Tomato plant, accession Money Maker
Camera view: bottom (45 deg); turntable rotation: 240 degrees
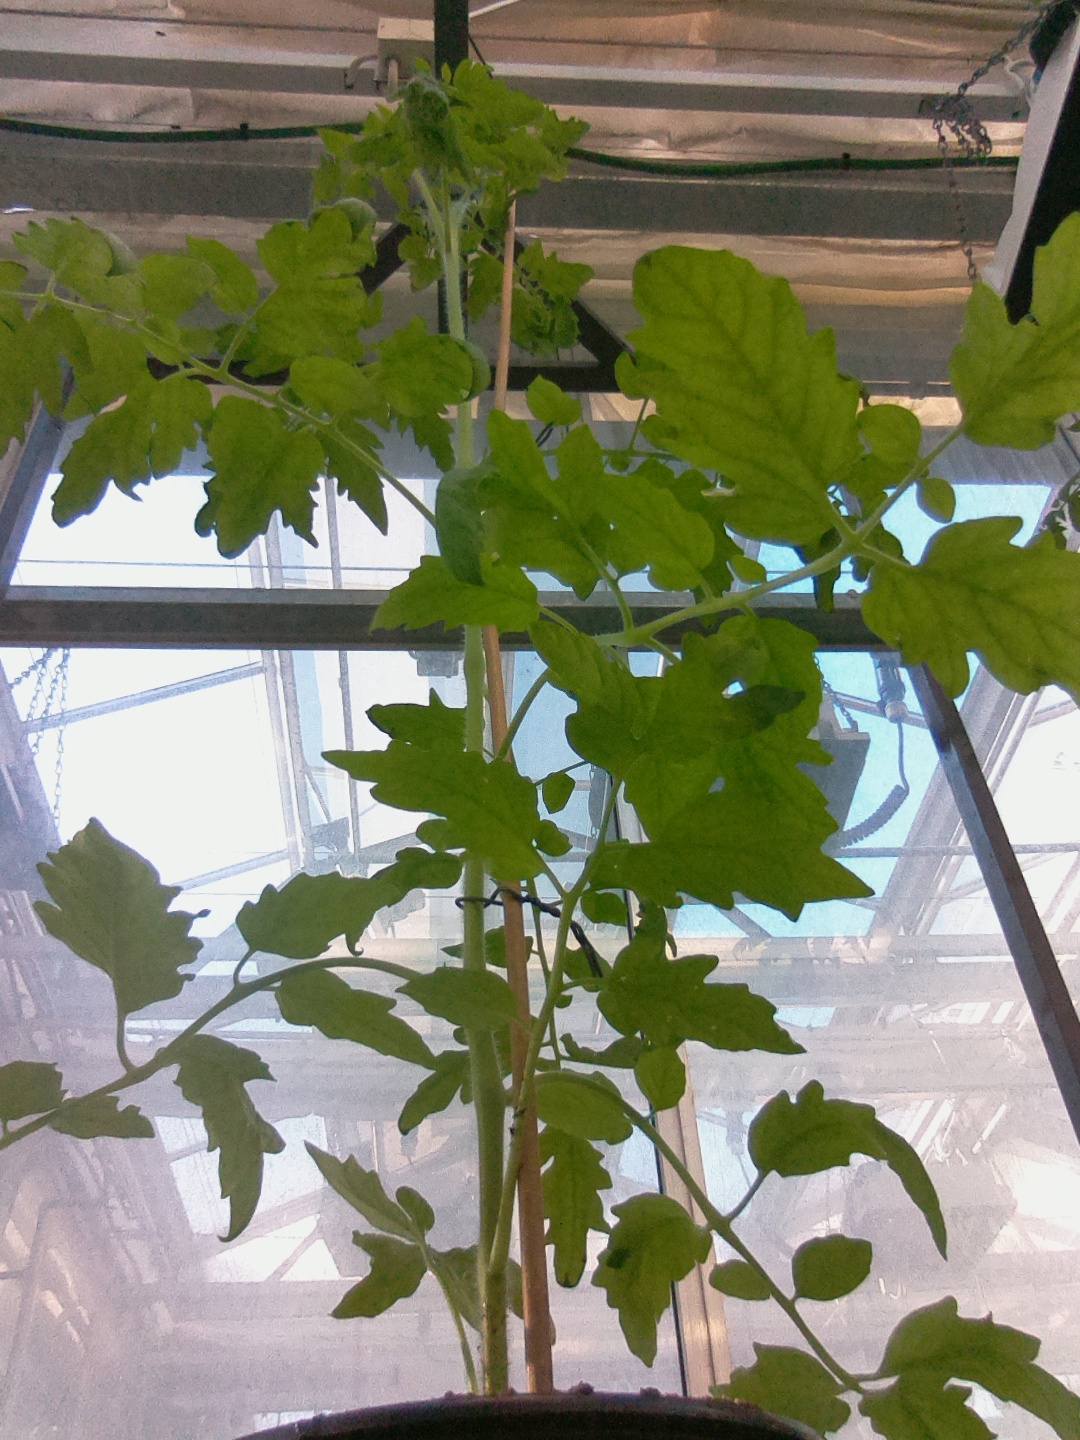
BBCH growth stage 53: 3 inflorescences visible